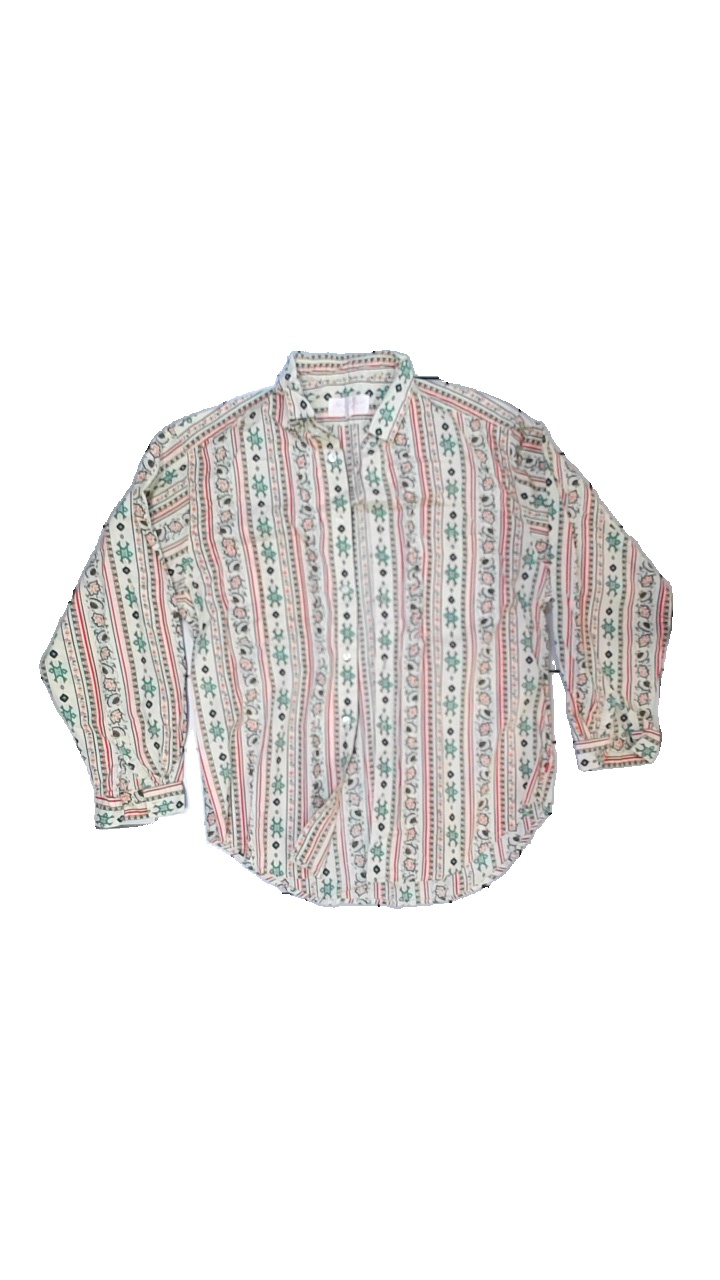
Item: Shirt (Ladies)
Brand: Jackpot
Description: Vintage shirt
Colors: Beige, Green, Red, Multicolor
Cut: Regular
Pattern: Other
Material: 100% cotton
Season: All
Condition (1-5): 5
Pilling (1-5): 5
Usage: Reuse
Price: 100-150